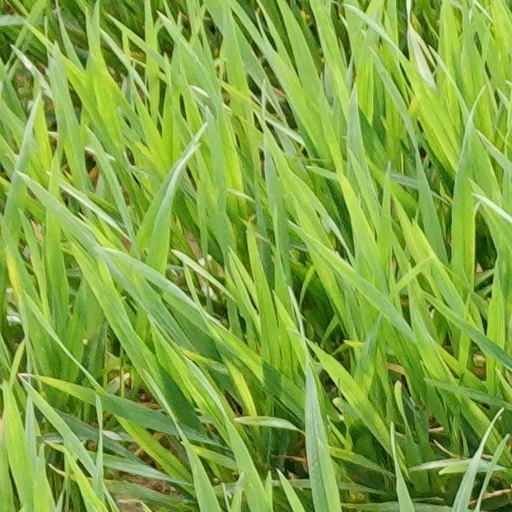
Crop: wheat